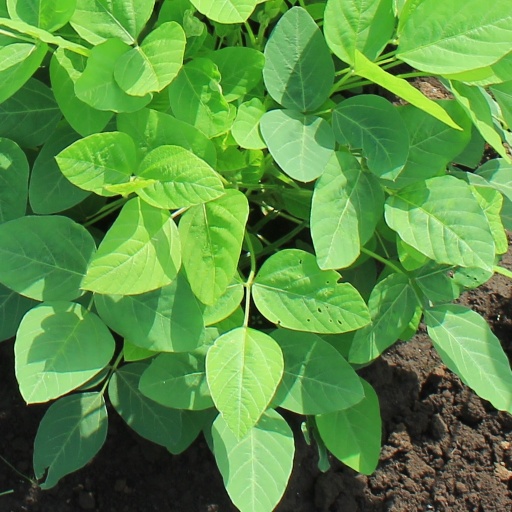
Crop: soybean